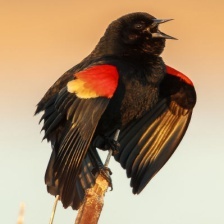
Species: RED WINGED BLACKBIRD
Scientific name: AGELAIUS PHOENICEUS